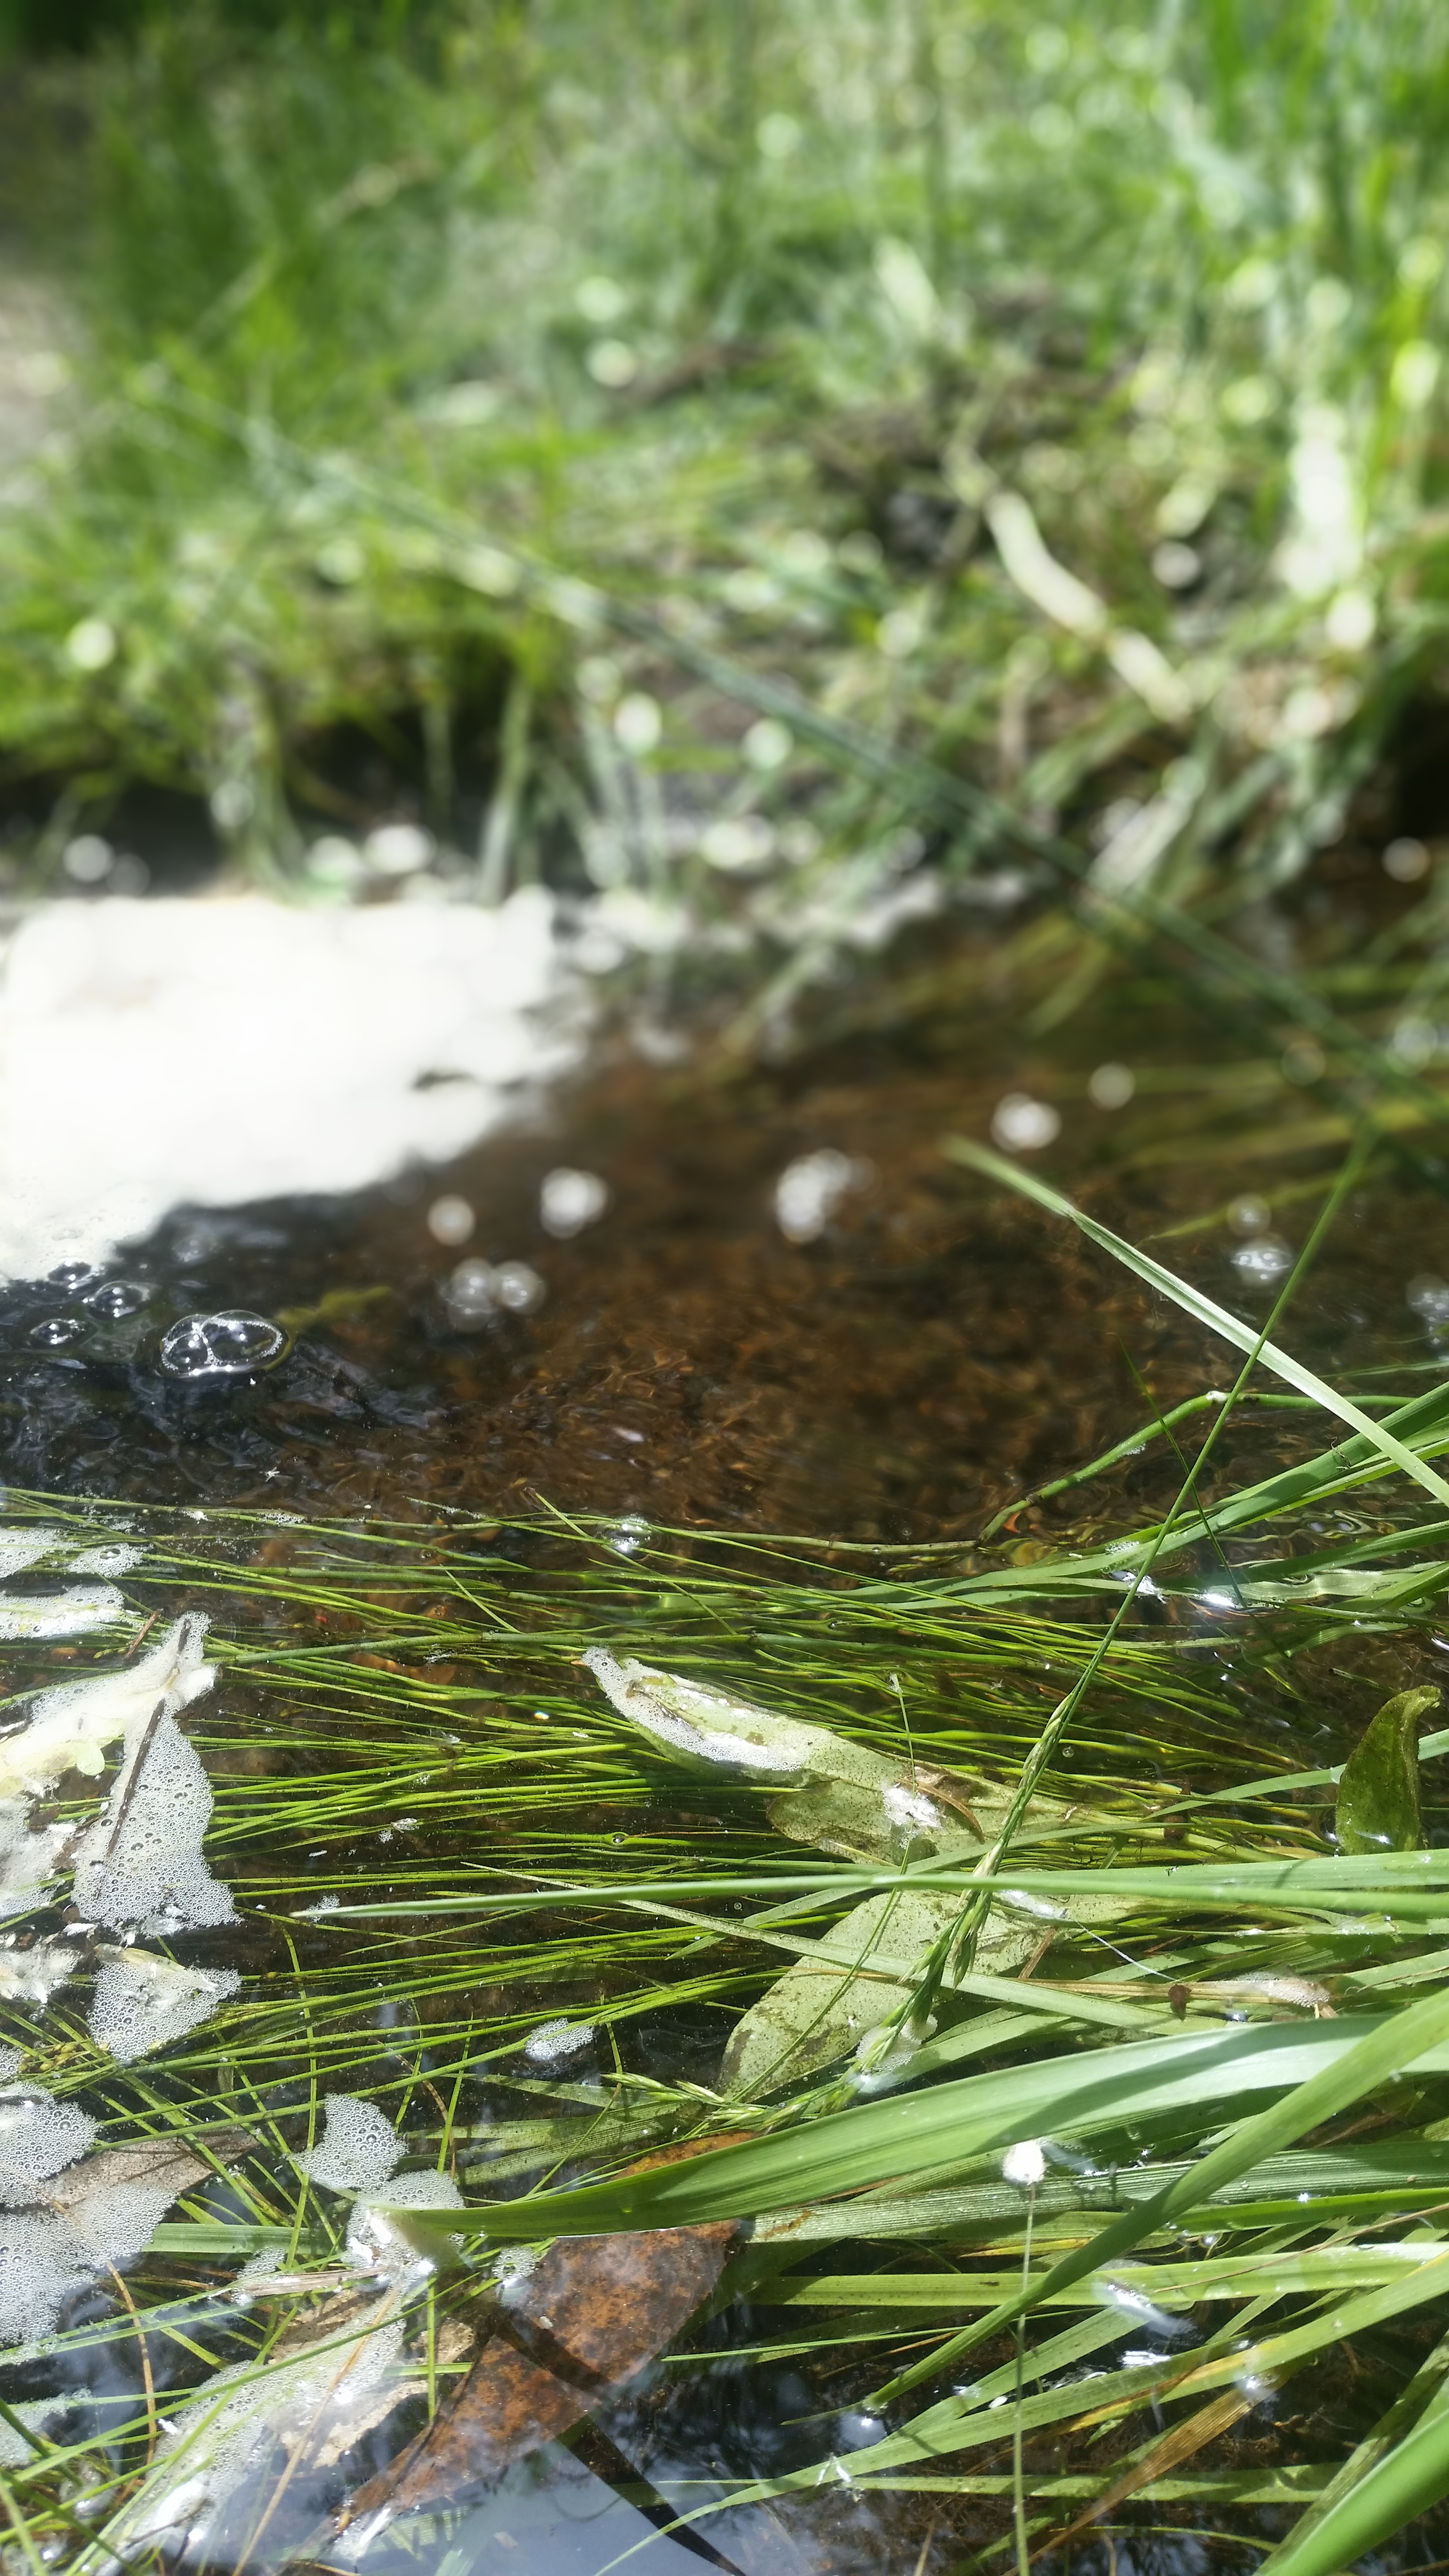
landscape, tree, water, nature, forest, grass, rock, creek, wilderness, plant, sunlight, leaf, flower, river, pond, wildlife, stream, green, reflection, jungle, botany, body of water, rainforest, wetland, habitat, water feature, natural environment